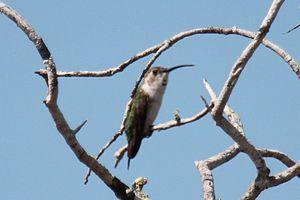
Le colibri élise ou Colibri d'Eliza est une espèce de colibris de la sous-famille des Trochilinae.
Doricha est un genre d'oiseaux-mouches de la sous-famille des Trochilinae.